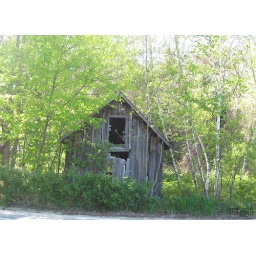
weird creepy building on the road in